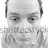
Emotion: neutral